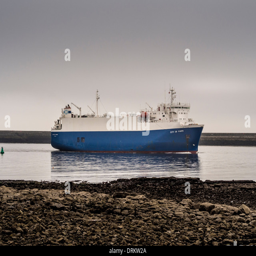
boat sailing into the mouth